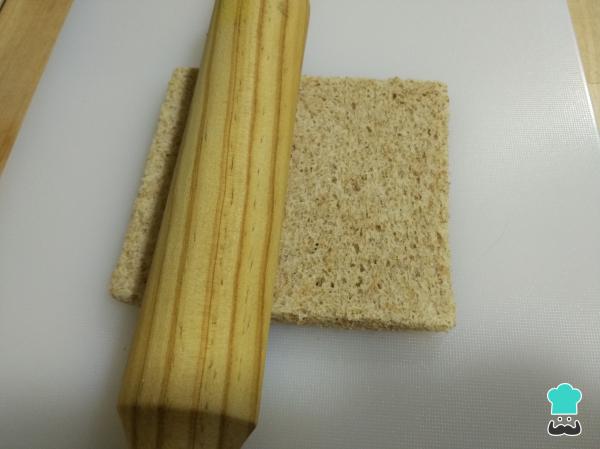
Por otra parte, con ayuda de un rodillo aplastamos las rebanadas de pan de molde, de esta mañera el sándwich queda muy blandito.